Sky position (RA, Dec in degrees): 194.119, 3.484
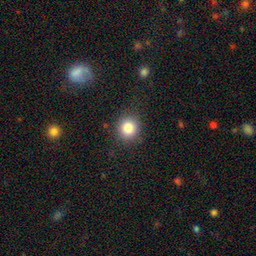
Galaxy morphology: Round Smooth Galaxies